José Celestino Mutis

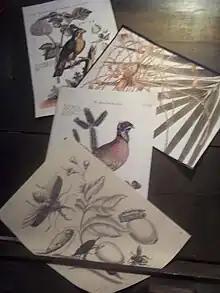
Illustrations from Mutis's work

The Royal Botanical Expedition headquarters moved in two different occasions. Initially it was based on the municipality of La Mesa (now in the Department of Cundinamarca), then in November 1783 it was moved to Mariquita (Department of Tolima). Finally in 1791 it was moved to Santa Fe de Bogota.